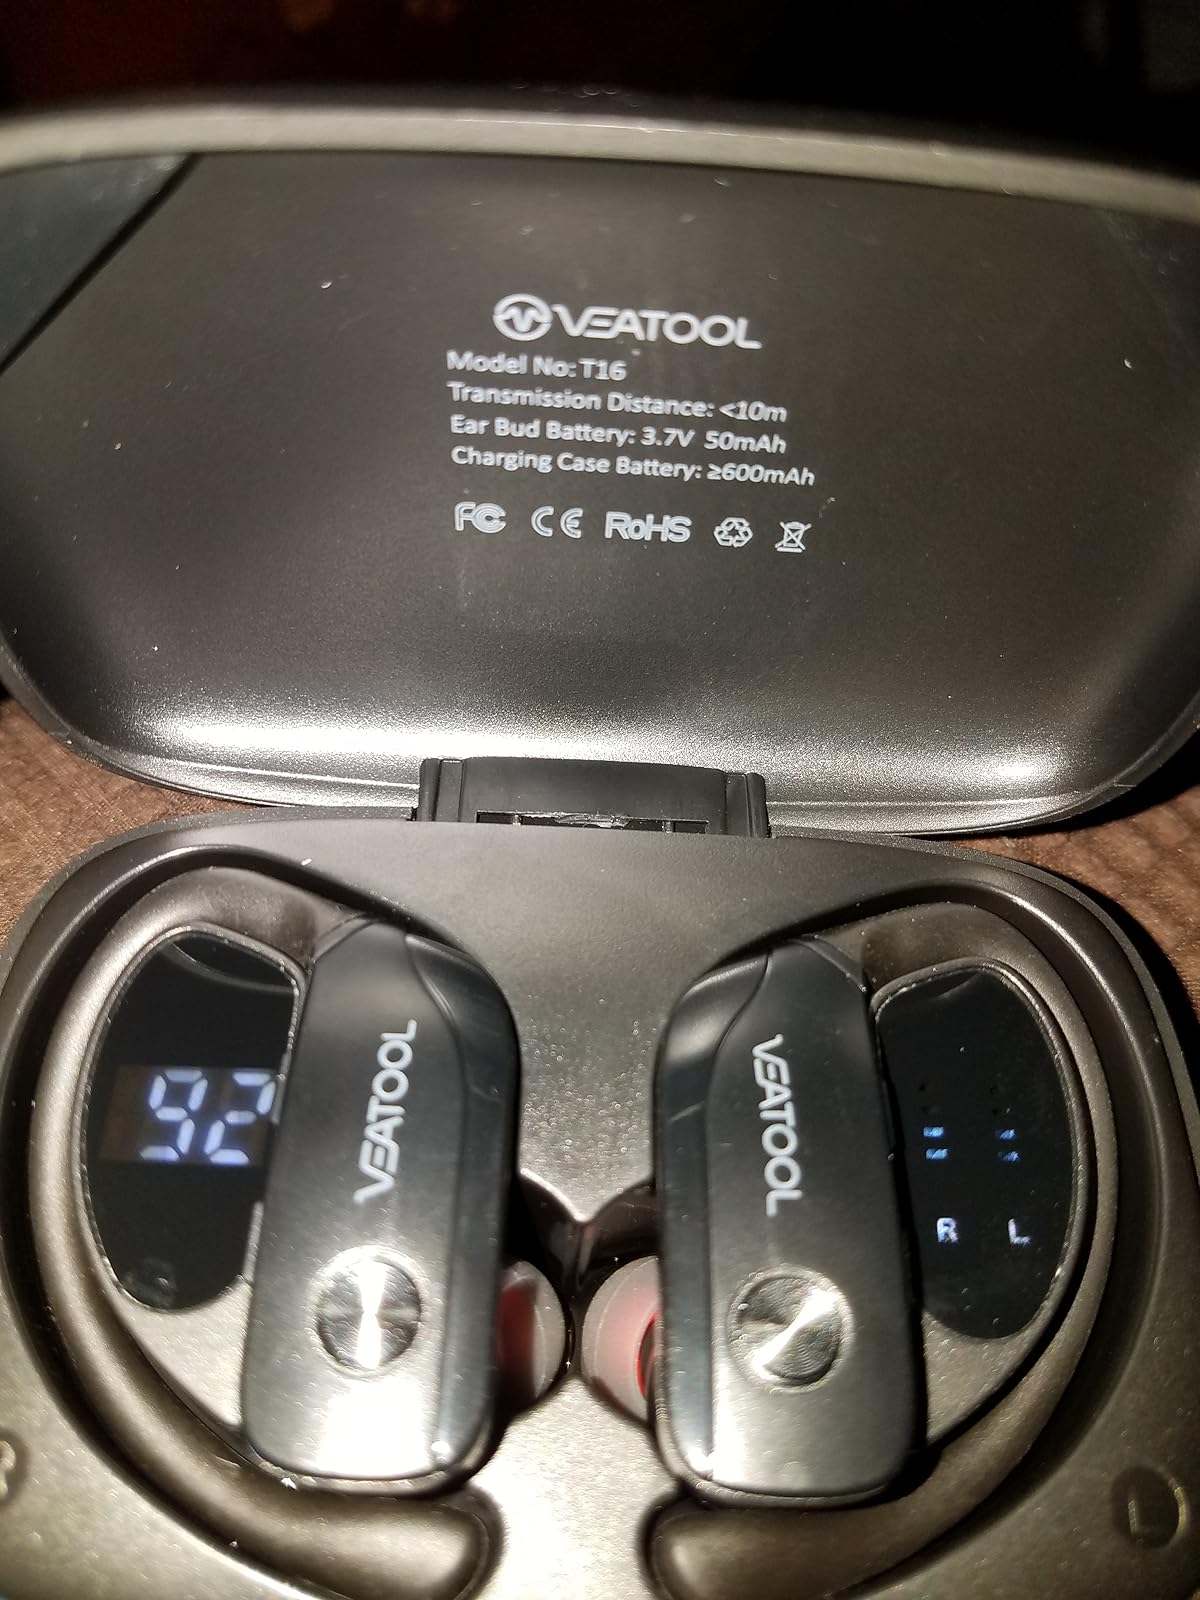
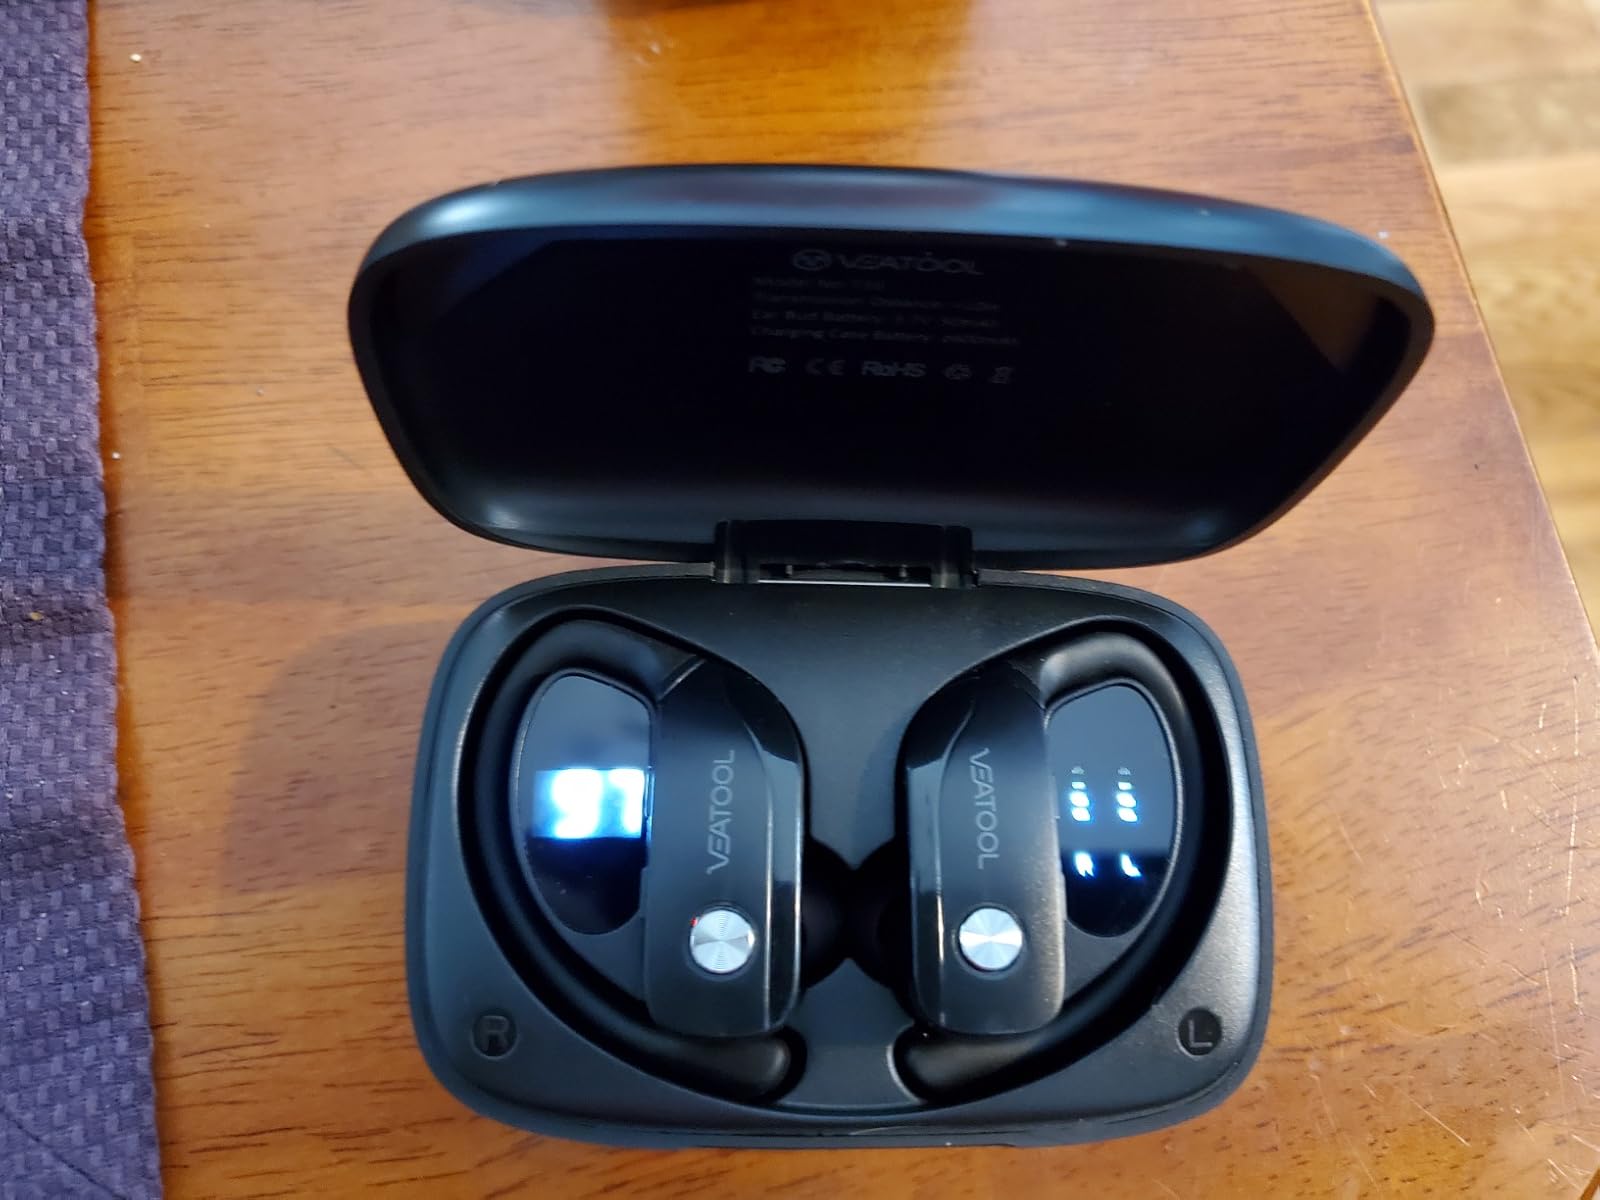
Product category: earbuds
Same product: yes